List of characters in the Breaking Bad franchise

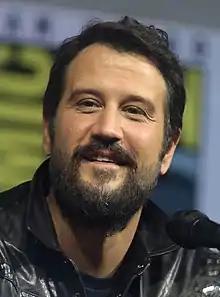
Stefan Kapičić

Lawson (played by Jim Beaver) is Walter White and Mike Ehrmantraut's gun dealer. He sold Walt a .38 caliber snub handgun (a Ruger LCR) with the serial number filed off, and previously an M40A1 sniper rifle which Mike had intended to use to kill Tuco Salamanca and then Hector Salamanca. Walt later purchases an M60 machine gun from Lawson, which he uses to kill Jack Welker and his gang.